Hacienda de Carlos Vassallo

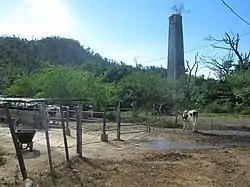
Historic smoke stack

' is a historic place in the town and municipality of Dorado, in Puerto Rico. It is also known as ', or .